Decision mining

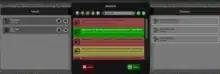
Decision mining ProM plugin

Decision Miner formulates the learning problem, the actual analysis is carried out with the help of the J48 decision tree classifier, which is the implementation of the C4.5 algorithm provided by the Weka software library. The Algorithm view offers the full range of parameters that are available for the used decision tree algorithm from the Weka library.